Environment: real
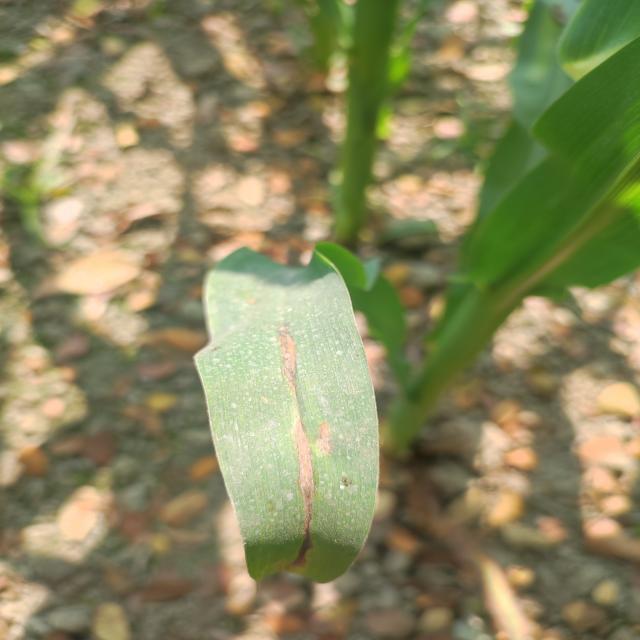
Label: northern_corn_leaf_blight